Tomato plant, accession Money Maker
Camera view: horizontal (90 deg, fisheye); turntable rotation: 330 degrees
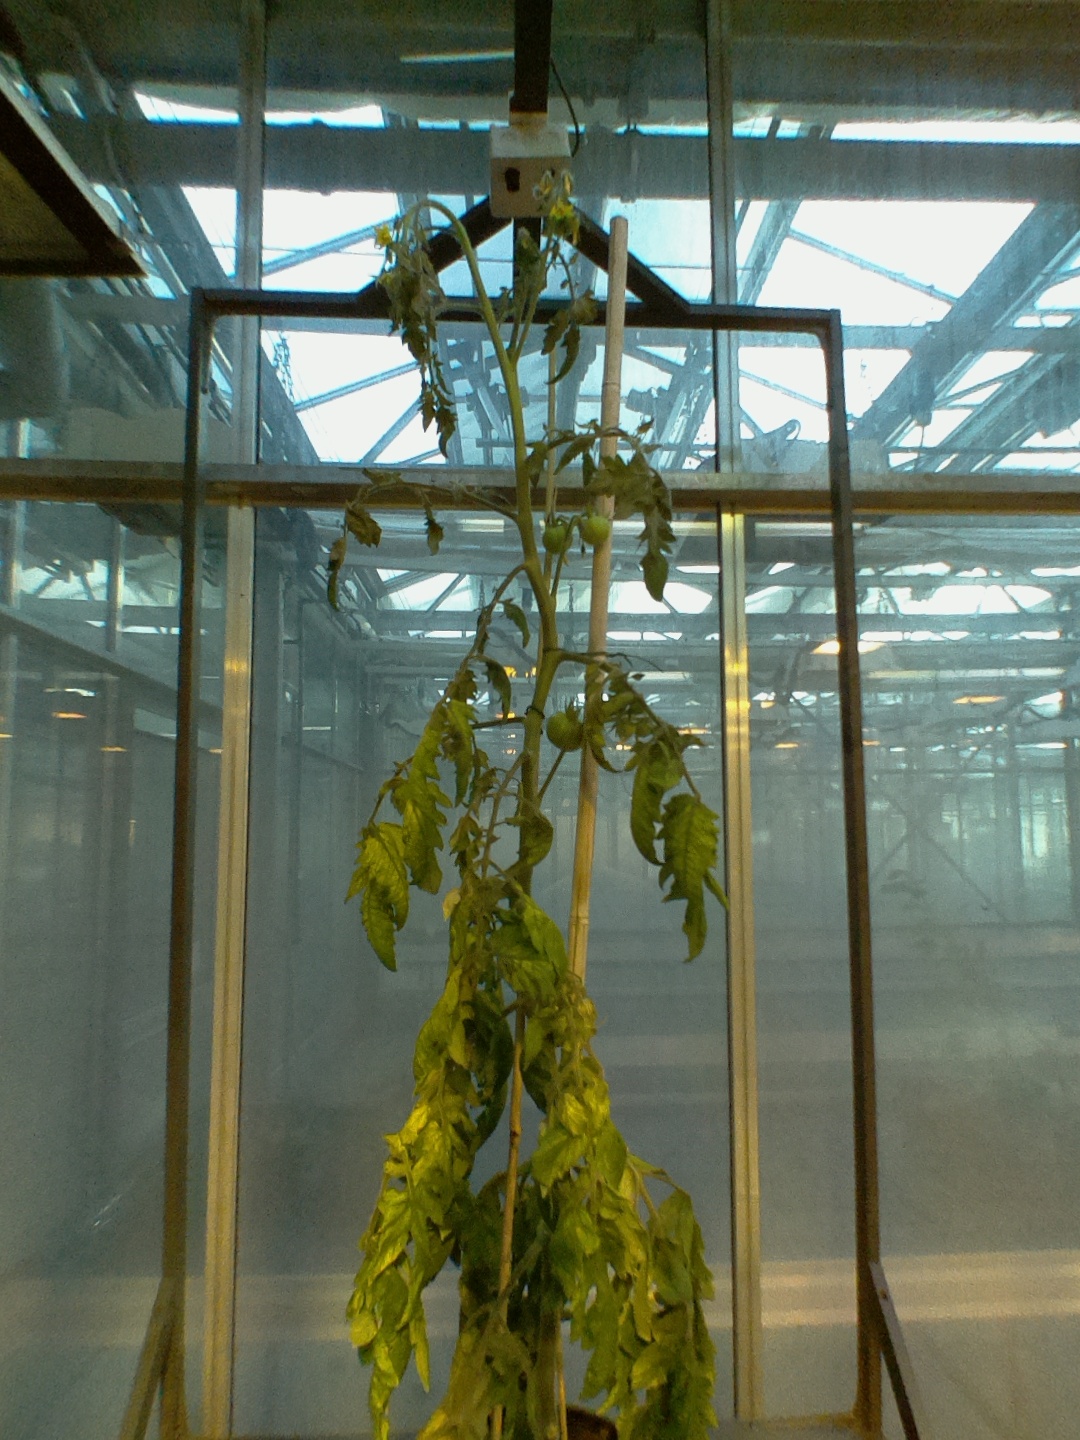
BBCH growth stage 75: 50%-60% of final fruit size